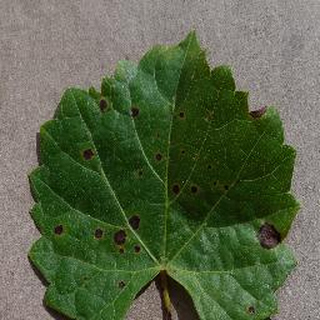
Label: grape_black_rot